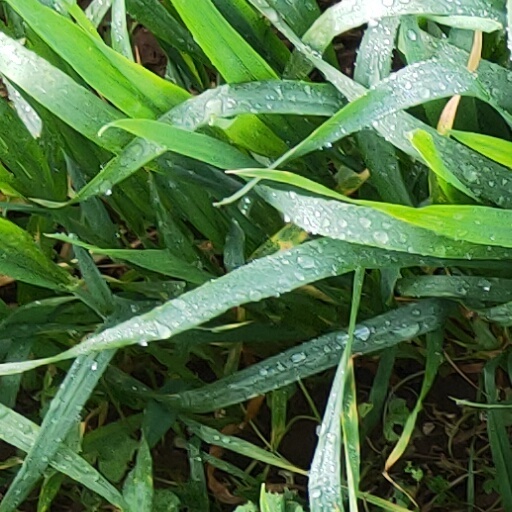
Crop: wheat